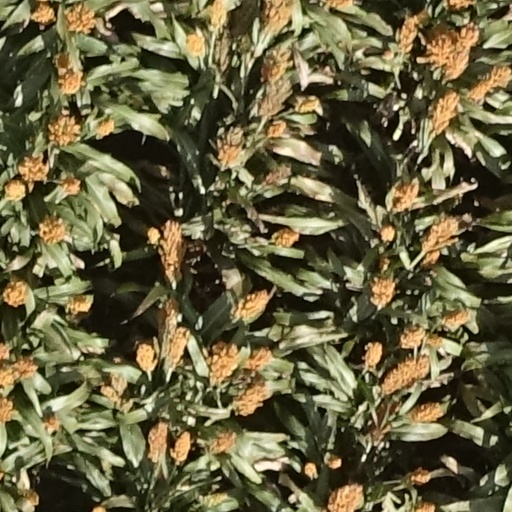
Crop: sorghum